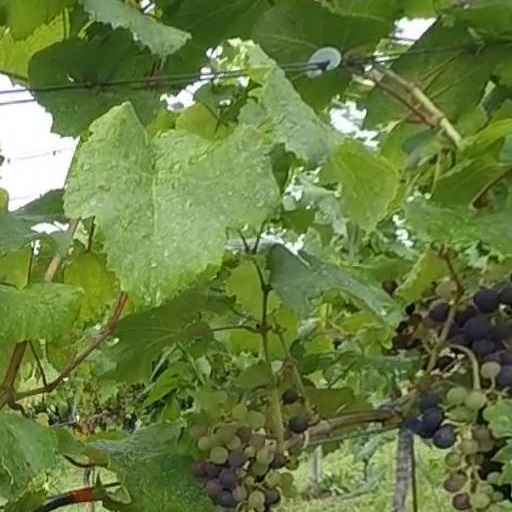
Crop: grape